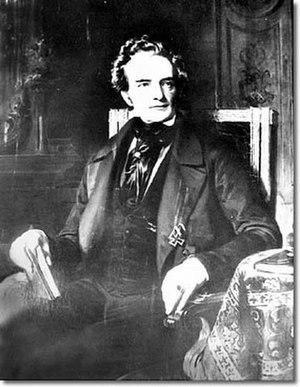
Friedrich Christoph Förster est un historien et poète allemand.